List of schools struck by tornadoes

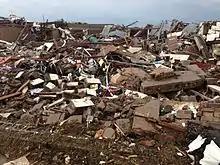
Major structural damage at Briarwood Elementary School following the 2013 Moore tornado

This is a list of tornadoes which struck primary and secondary schools or post secondary colleges or universities, organized by the tornado’s intensity. These scales—the Fujita scale, the Enhanced Fujita scale, and the International Fujita scale—are used to rate and estimate the damage done by a tornado.